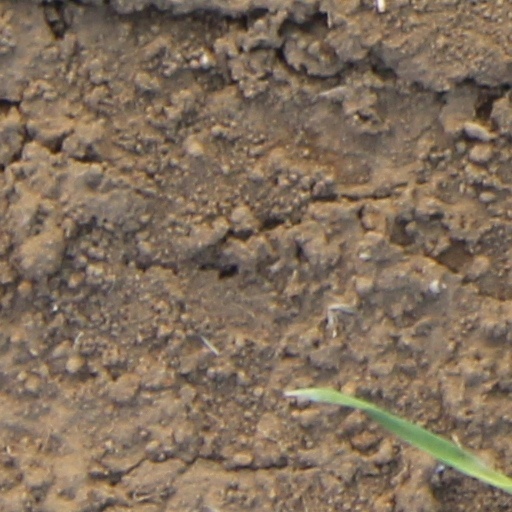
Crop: wheat